The West as America

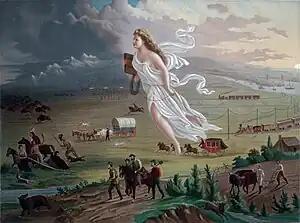
"American Progress" (1872) by John Gast

John Gast's "American Progress" (1872) depicts the ideal of "Manifest Destiny", a notion popular in the 1840s and 1850s which expounded that the United States was impelled by providence to expand its territory. Called the "Spirit of the Frontier", the scene was widely distributed as an engraving that portrayed settlers moving west, guided and protected by a goddess-like national personification known as Columbia, aided by technology (such as railways and telegraphs), and driving Native Americans and bison into obscurity. The painting shows the angel-like Columbia symbolically "enlightening" the darkened west as light from the eastern side of the painting follows her.